Soaking (sexual practice)

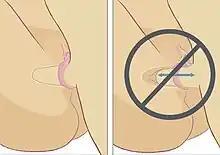
Illustration of "soaking" or the act of vaginal penetration without subsequent thrusting

Soaking is a sexual practice of inserting the penis into the vagina but not subsequently thrusting or ejaculating, reportedly used by some Mormons, also known as members of the Church of Jesus Christ of Latter-day Saints (LDS Church). News sources do not report it being a common practice, and some Latter-day Saints have said that soaking is an urban legend and not an actual practice. Others report knowing church members who had soaked, or gave a firsthand account of trying the practice with a partner before marriage while a member of the LDS Church.